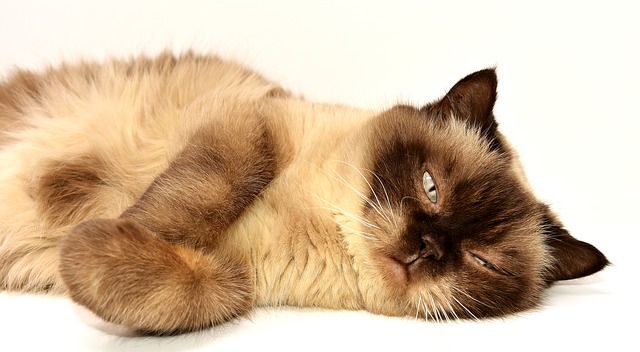
Label: gatto